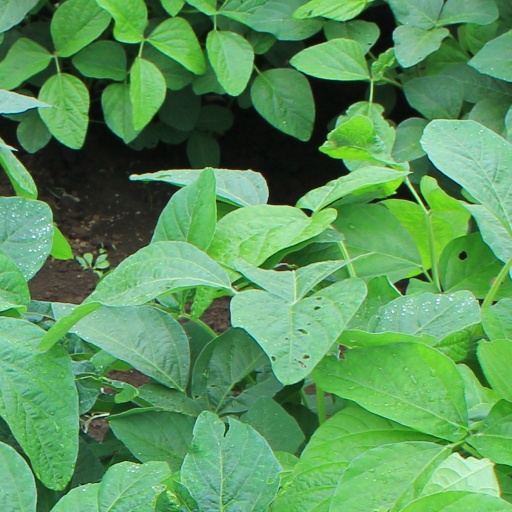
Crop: soybean